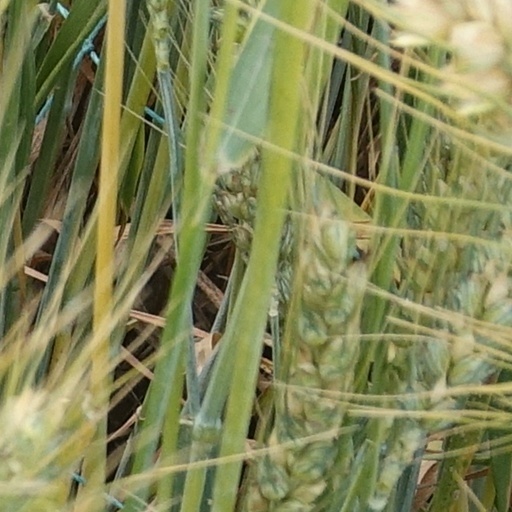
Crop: wheat